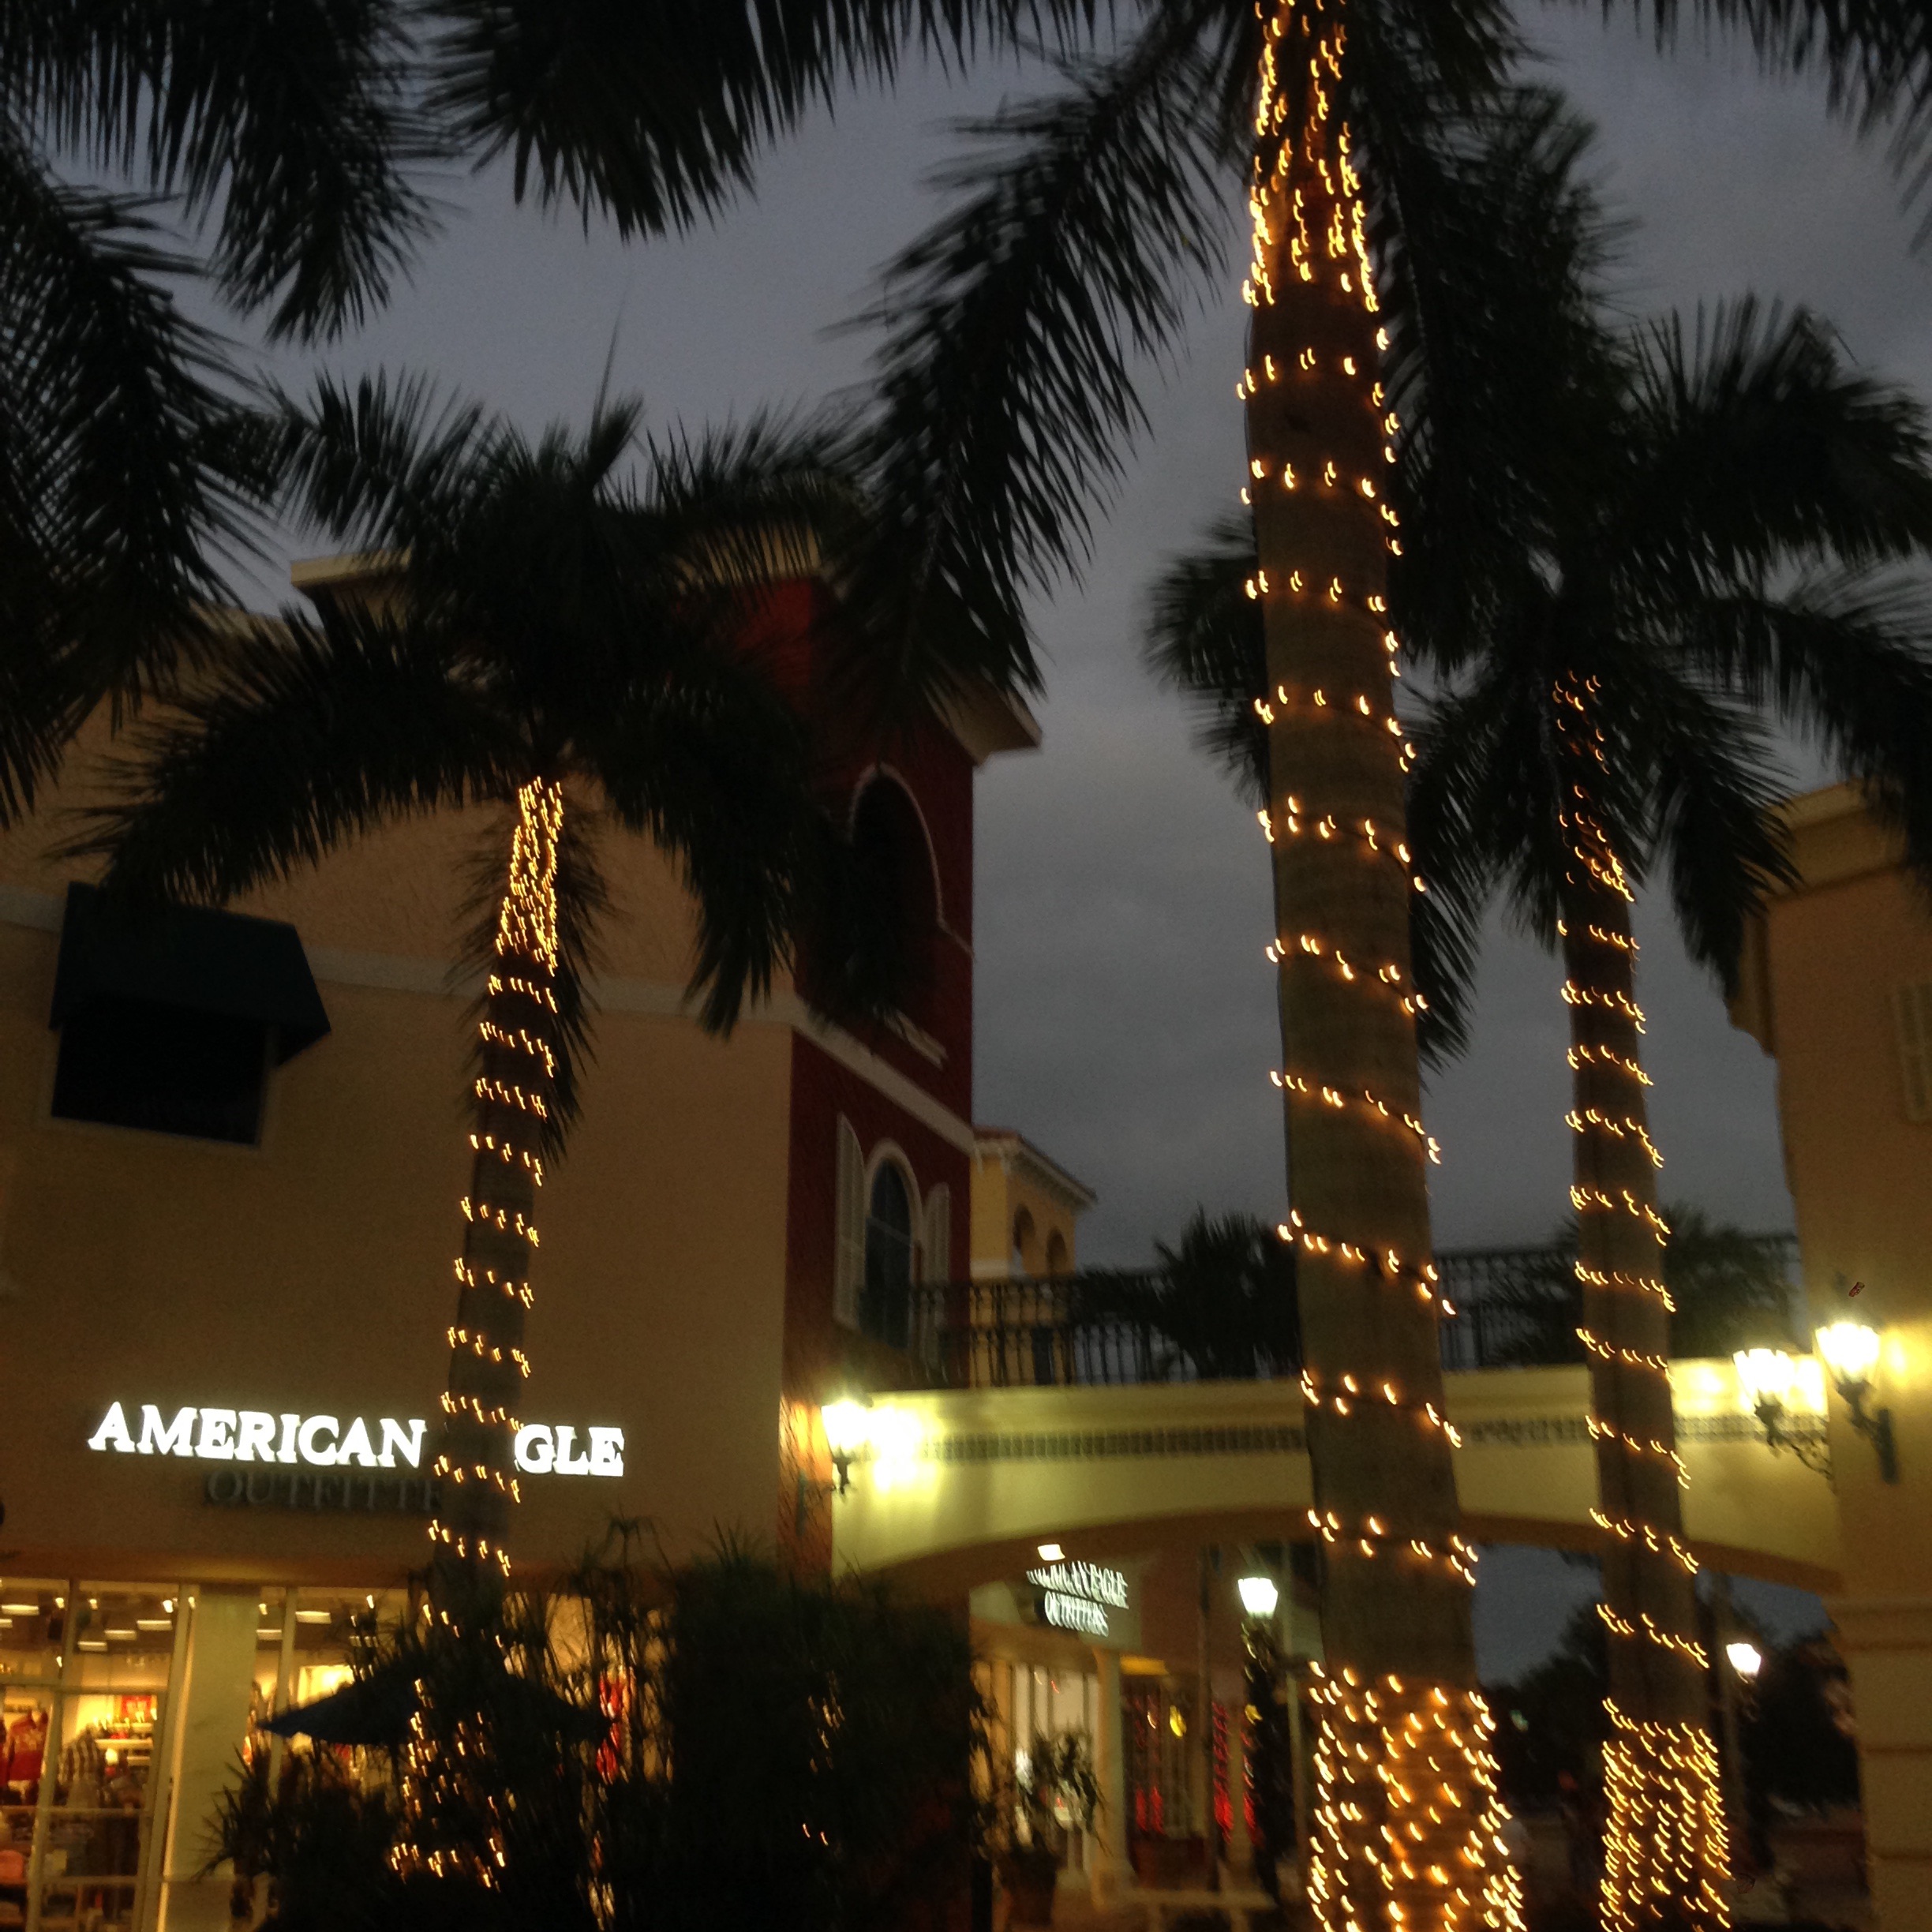
tree, night, downtown, holiday, christmas, christmas tree, christmas decoration, resort, arecales